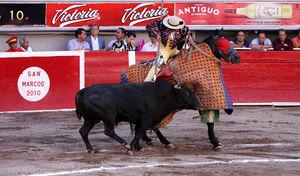
Dans une corrida, le picador est un torero à cheval dont le rôle consiste à piquer le taureau lors du premier tercio. Armé d’une pique de 2,60 mètres de long environ, il monte des chevaux semi-lourds qui pèsent obligatoirement moins de 650 kg aux yeux bandés et protégés par un caparaçon ou peto et des manguitos qui pèsent au total une trentaine de kilogrammes.